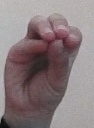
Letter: ha